American cuisine

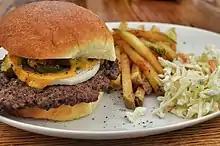
A cheeseburger served with fries and coleslaw

One signature characteristic of American cooking is the fusion of multiple ethnic or regional approaches into completely new cooking styles. For example, spaghetti is Italian, while hot dogs are German; a popular meal, especially among young children, is spaghetti containing slices of hot dogs. Since the 1960s, Asian cooking has played a particularly large role in American fusion cuisine.